Don Quixote tapestry series

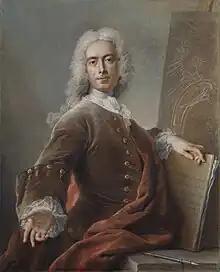
Charles-Antoine Coypel. "Self-Portrait", 1734.

One of the workshops at the Gobelins Manufactory during the 18th century was the low-warp loom ("basse-lisse") workshop run by Jacques (James) Neilson, a Scotsman credited with many innovations of the Gobelins Manufactory. Neilson directed the low-warp loom workshop from 1749 to 1788 and was considered the most prominent of workshop directors (entrepreneurs) at the time.